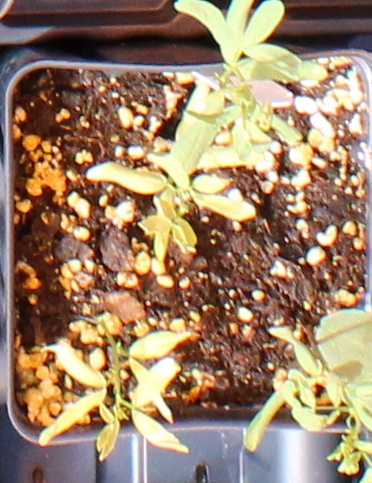
Label: Lentil